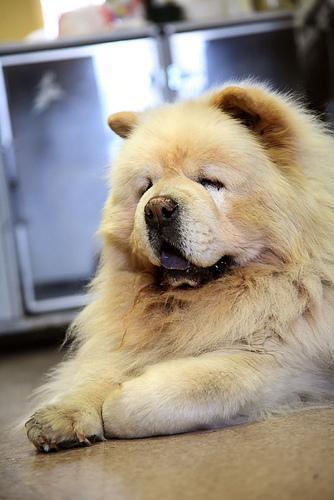
chow